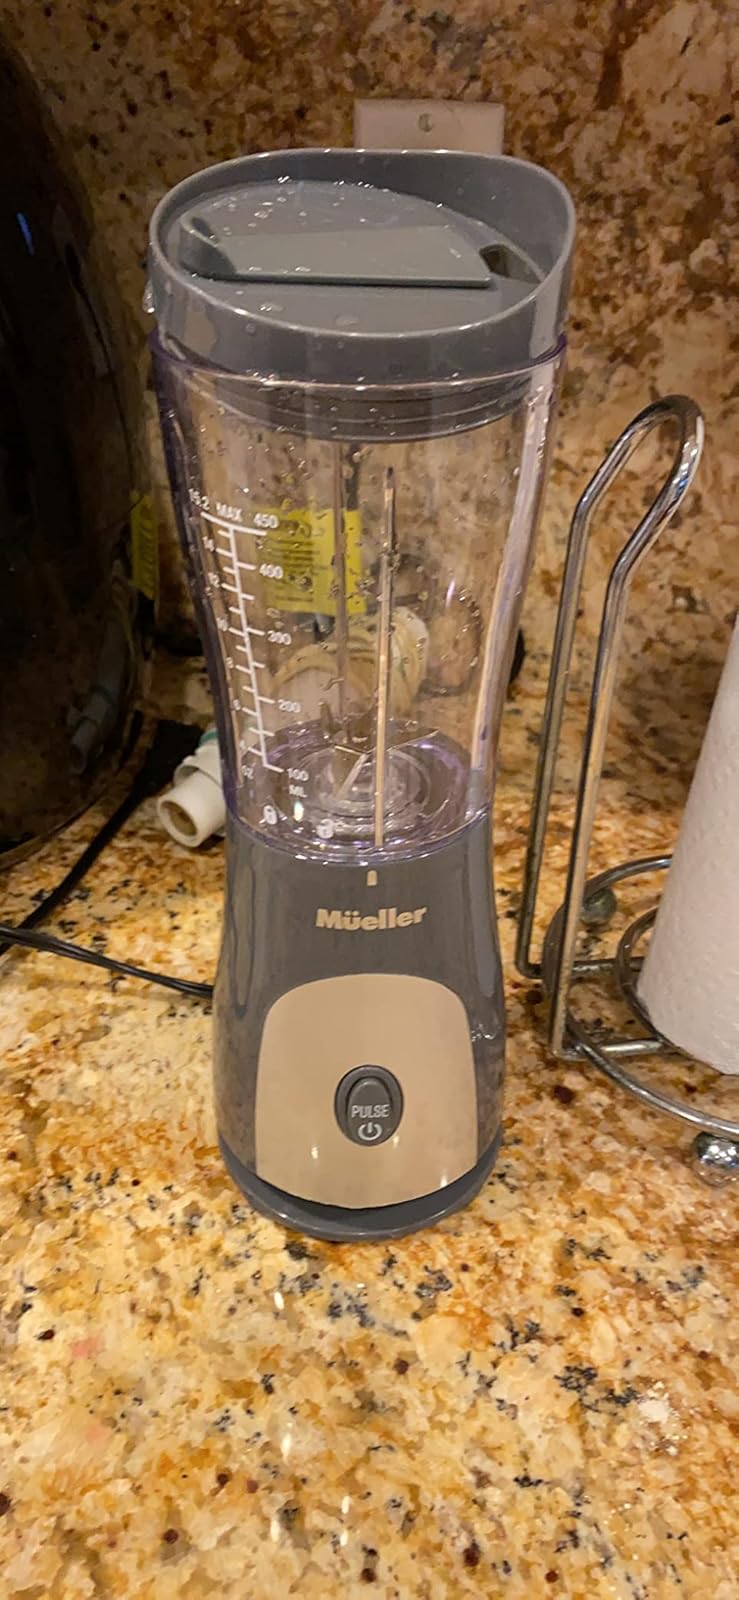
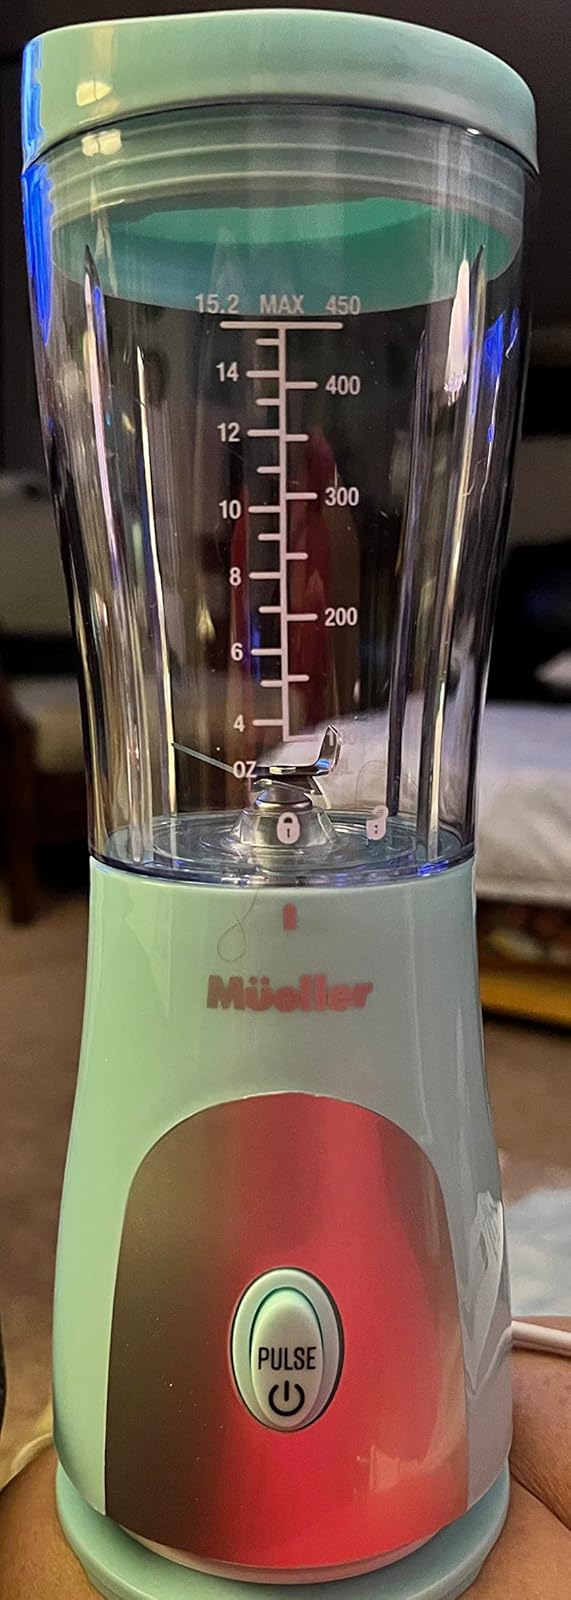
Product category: items_blender
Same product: no